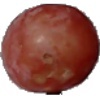
Label: Grape Pink 1